Royal Muskoka Hotel

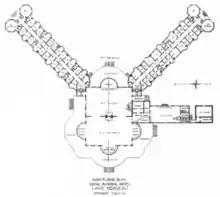
Main floor plan of the hotel

Although it was opened in August 1901, the hotel was not completed the following year. It accommodated 350 guests and the final construction cost was $171,908.25. The Venetian design featured two three-storey guest wings that were connected in the center by a main building. Two towers flanked the main block and offered panoramic views of the lake. The main building included a central rotunda and a three-storey verandah. Jarvis's design borrowed many elements from the winter resorts in Florida built by Henry Flagler. The property also had three cottages, riding stables, tennis courts, a nine-hole golf course, and lawn bowling greens. A boathouse and wharf were provided for the steamers to deliver and pick up guests. The Muskoka Lakes Navigation Company built its flagship the SS "Sagamo" specifically to ferry guests travelling to and from the hotel.